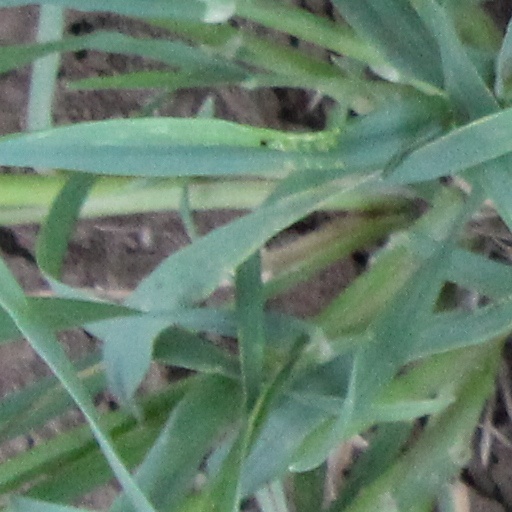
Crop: wheat